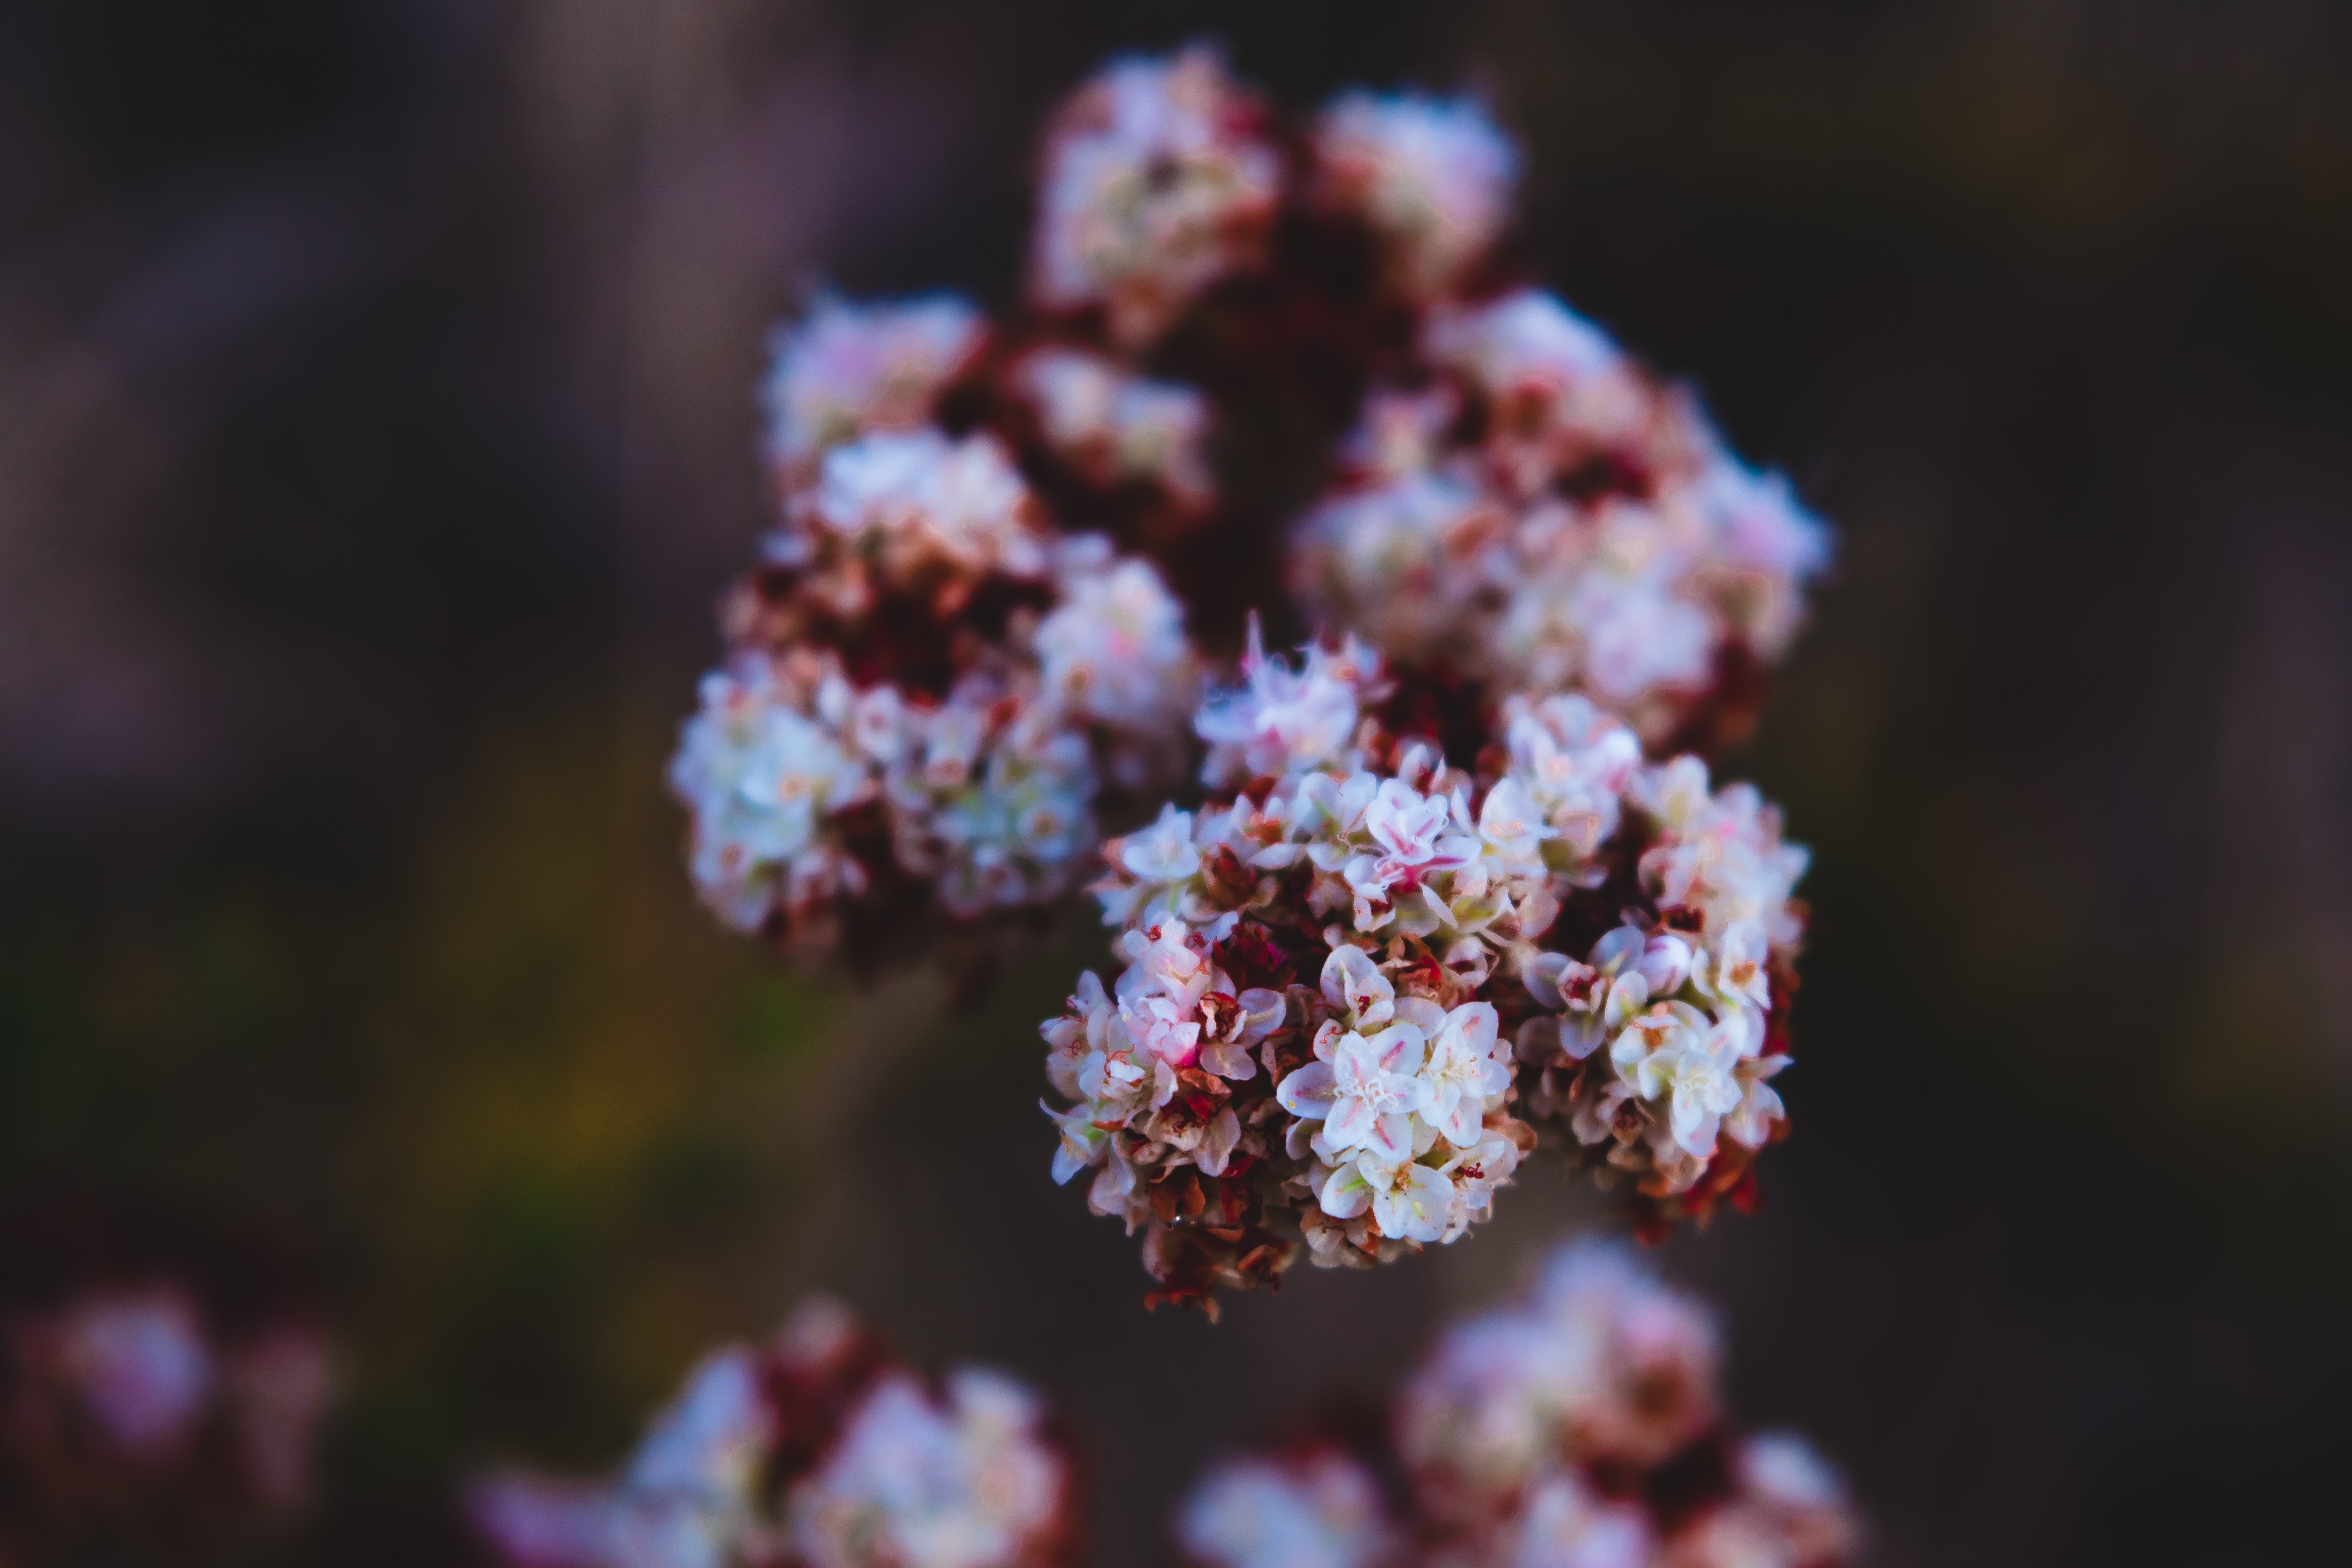
nature, branch, blossom, plant, photography, leaf, flower, petal, food, spring, produce, flora, cherry blossom, close up, macro photography